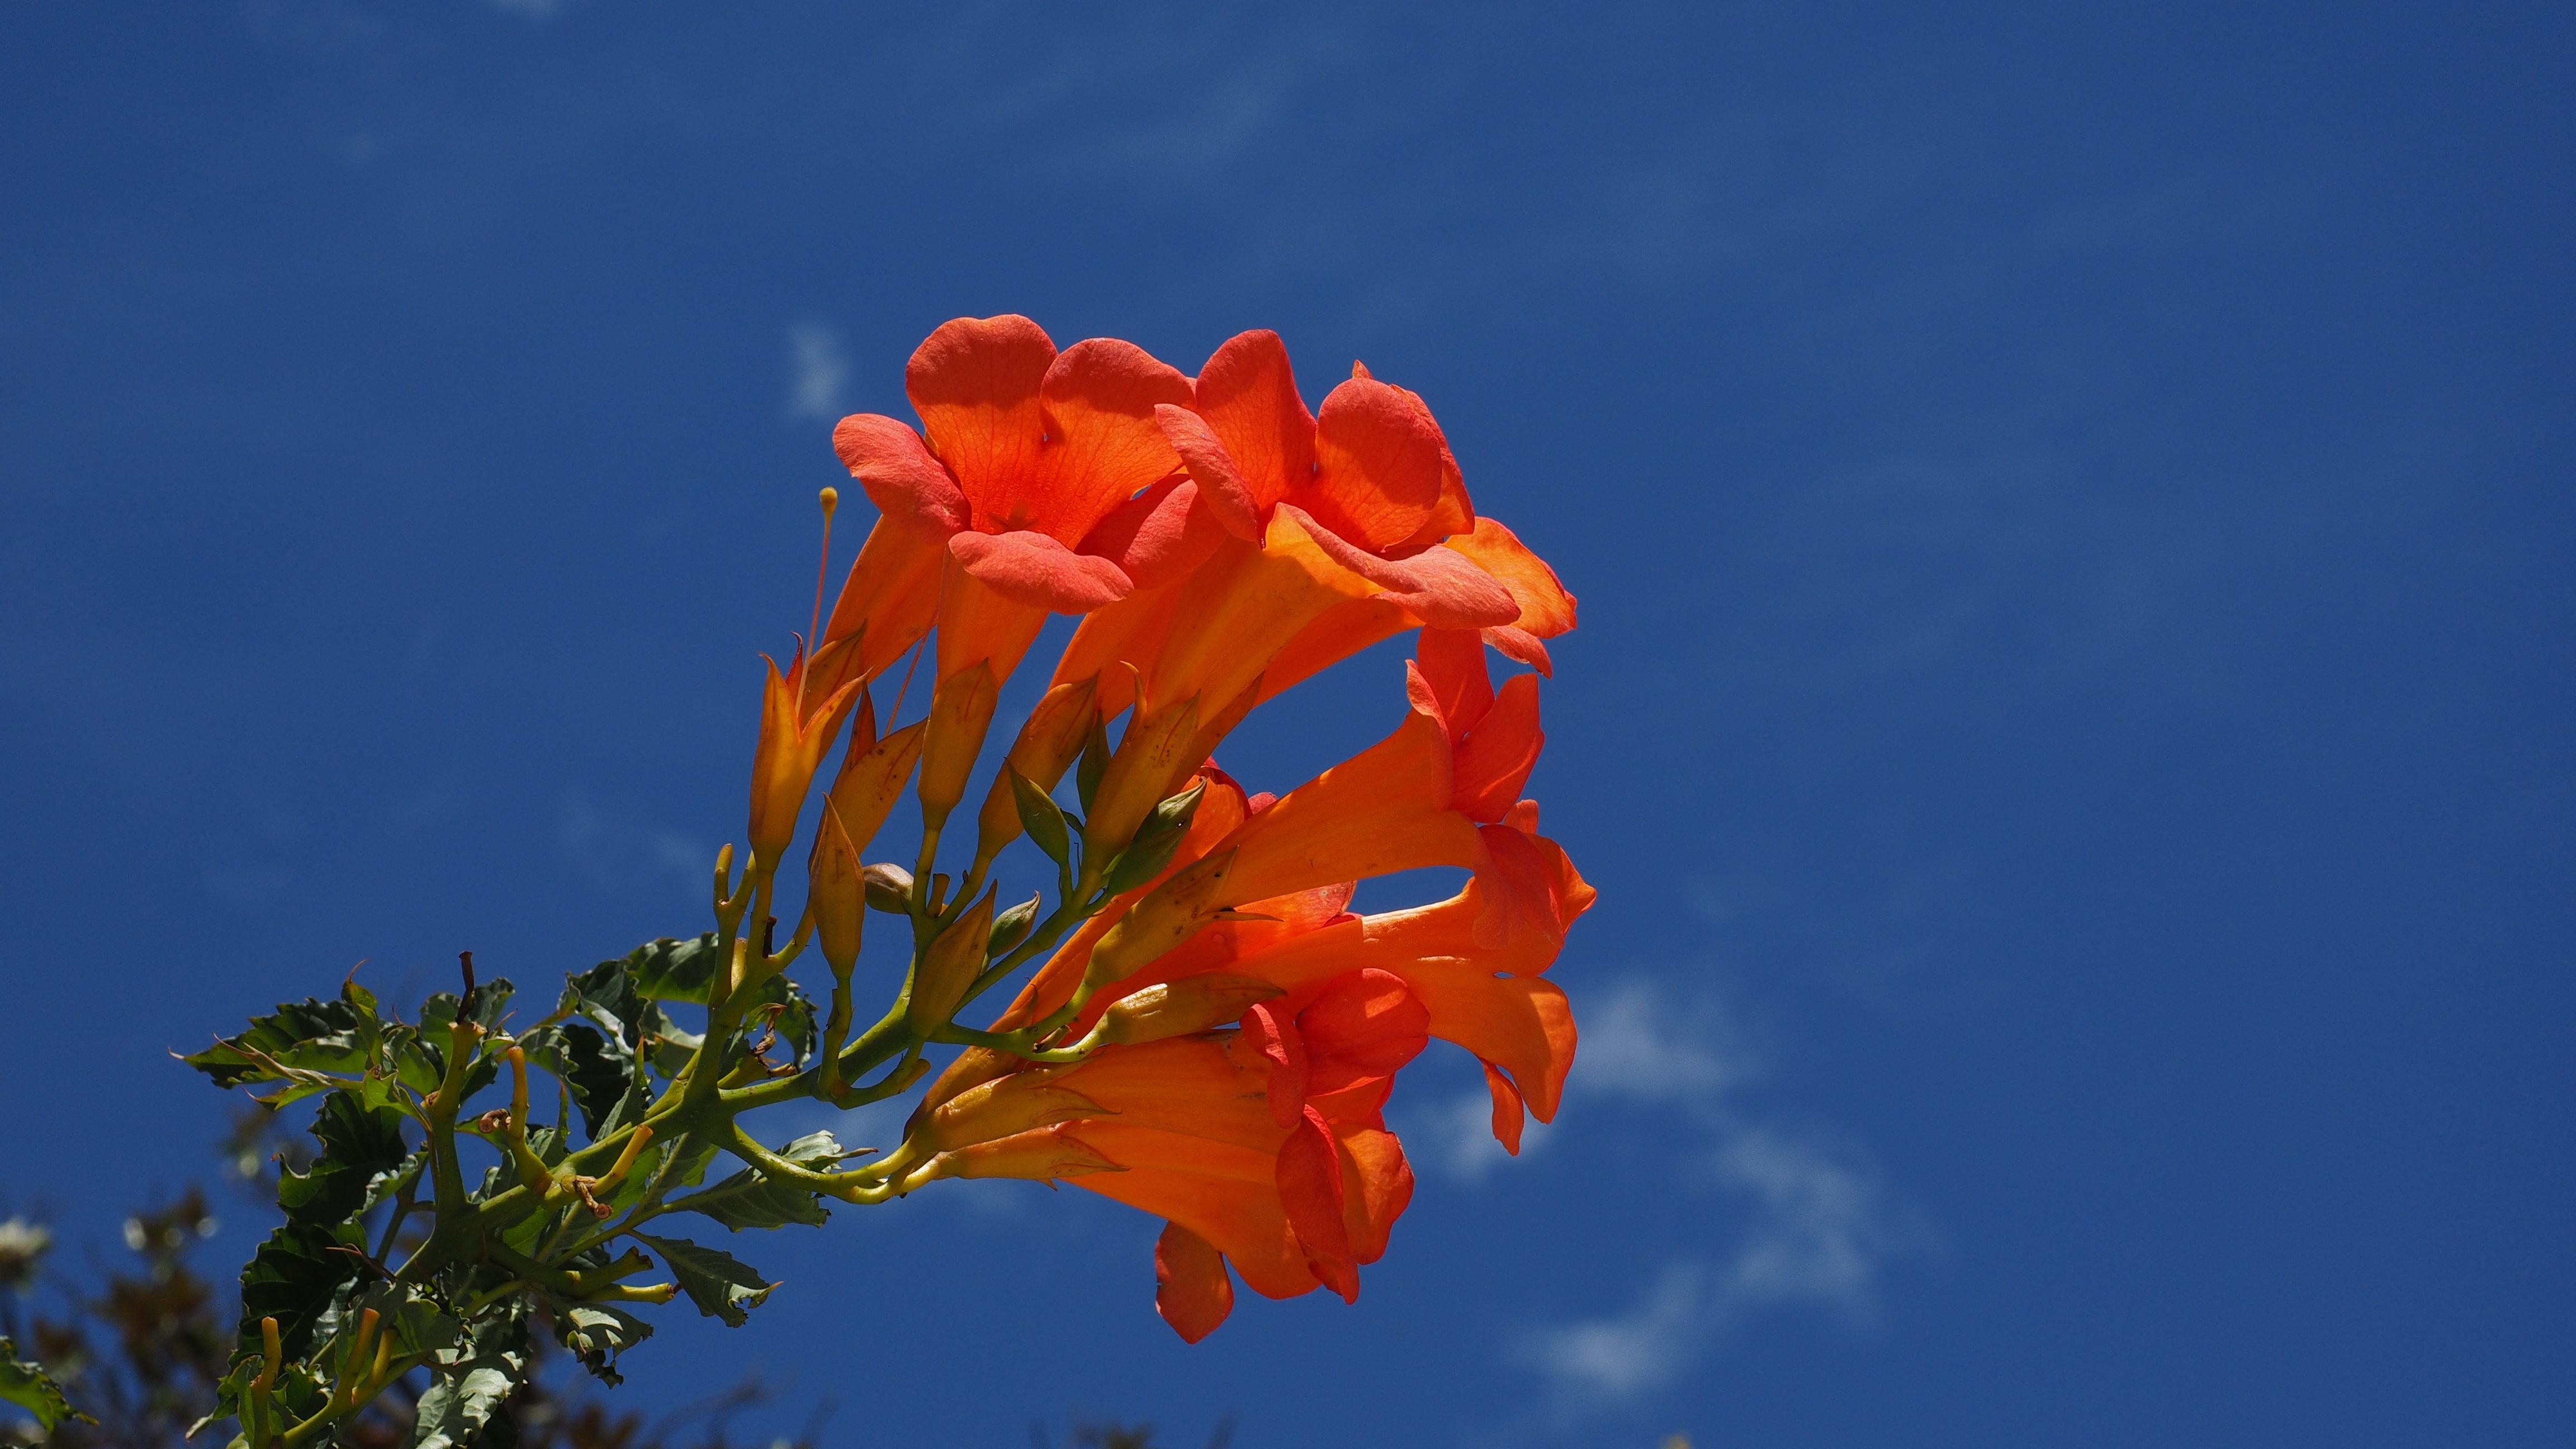
blossom, plant, sky, leaf, flower, petal, bloom, orange, mediterranean, red, blue, climber, flora, bright, ornamental, liane, campsis, macro photography, ornamental plant, flowering plant, bignoniaceae plants, bignoniaceae, oblong, bell shaped, trumpet shaped, funnel like, trichterf rmig, trumpet like, stans, climbing trumpet, jasmine trumpet, trumpet vine, trumpet winds, bright orange, tubular, tube like, american climbing trumpet, campsis radicans, like a bell, large climbing trumpet, hybrid climbing trumpet, trumpet flower arte, chinese climbing trumpet, campsis grandiflora, land plant